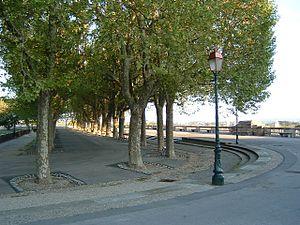
Montpellier — prononcé [mɔ̃.pə.lje] ou [mɔ̃.pɛ.lje] — est une commune française, préfecture du département de l’Hérault. Capitale de l'ancienne région administrative Languedoc-Roussillon, elle est le centre d'une métropole et un pôle d'équilibre de la région Occitanie, où se déroulent les assemblées plénières. Montpellier se situe dans le Sud de la France, sur un grand axe de communication joignant l'Espagne à l'ouest, à l'Italie à l'est. Proche de la mer Méditerranée, cette ville a comme voisines Béziers à 69 km au sud-ouest et Nîmes à 52 km au nord-est.
La promenade du Peyrou, également appelée place royale du Peyrou, est une esplanade de 4,59 ha située à l'ouest du quartier de l'Écusson dans la ville de Montpellier, en bordure de l'ancienne enceinte « commune-clôture ». Cet ensemble, classé parmi les monuments historiques, représente une conjonction de cinq œuvres : la promenade et ses terrasses permettant de contempler les Cévennes et les Pyrénées qui a été aménagée en 1689, la porte du Peyrou ou l'Arc de Triomphe avec son pont et ses rampes d'accès, réalisés en 1691, la statue équestre de Louis XIV érigée en 1718, l'aqueduc Saint-Clément et son réservoir construit à partir 1753, le château d'eau dont le projet fut retenu en 1766, les statues enfant et lion d'Injalbert et les grilles des entrées en 1883. Plus tard, en 1927, la construction d'un cadran solaire analemmatique, réalisé à l'initiative du Pʳ Pierre Humbert et en 1939, la prise de la photo symbolique du résistant Jean Moulin. D'importants travaux de rénovation ont été effectués depuis les années 1980 pour préserver les lieux.